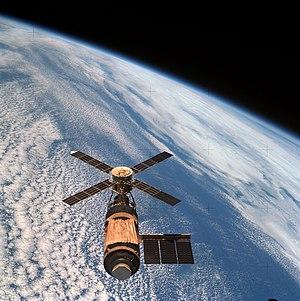
Skylab 4 est la troisième mission habitée à destination de Skylab, la première station spatiale américaine. Elle a emporté le troisième et dernier équipage à bord de la station. La mission a commencé le 16 novembre 1973 avec le lancement des trois astronautes par une fusée Saturn IB et a duré 84 jours, 1 heure et 16 minutes. Un total de 6 051 heures ont été compilées par les astronautes de Skylab 4, effectuant des expériences scientifiques dans les domaines d'activités médicales, d'observations solaires, des ressources de la Terre, de l'observation de la comète Kohoutek et d'autres expériences.